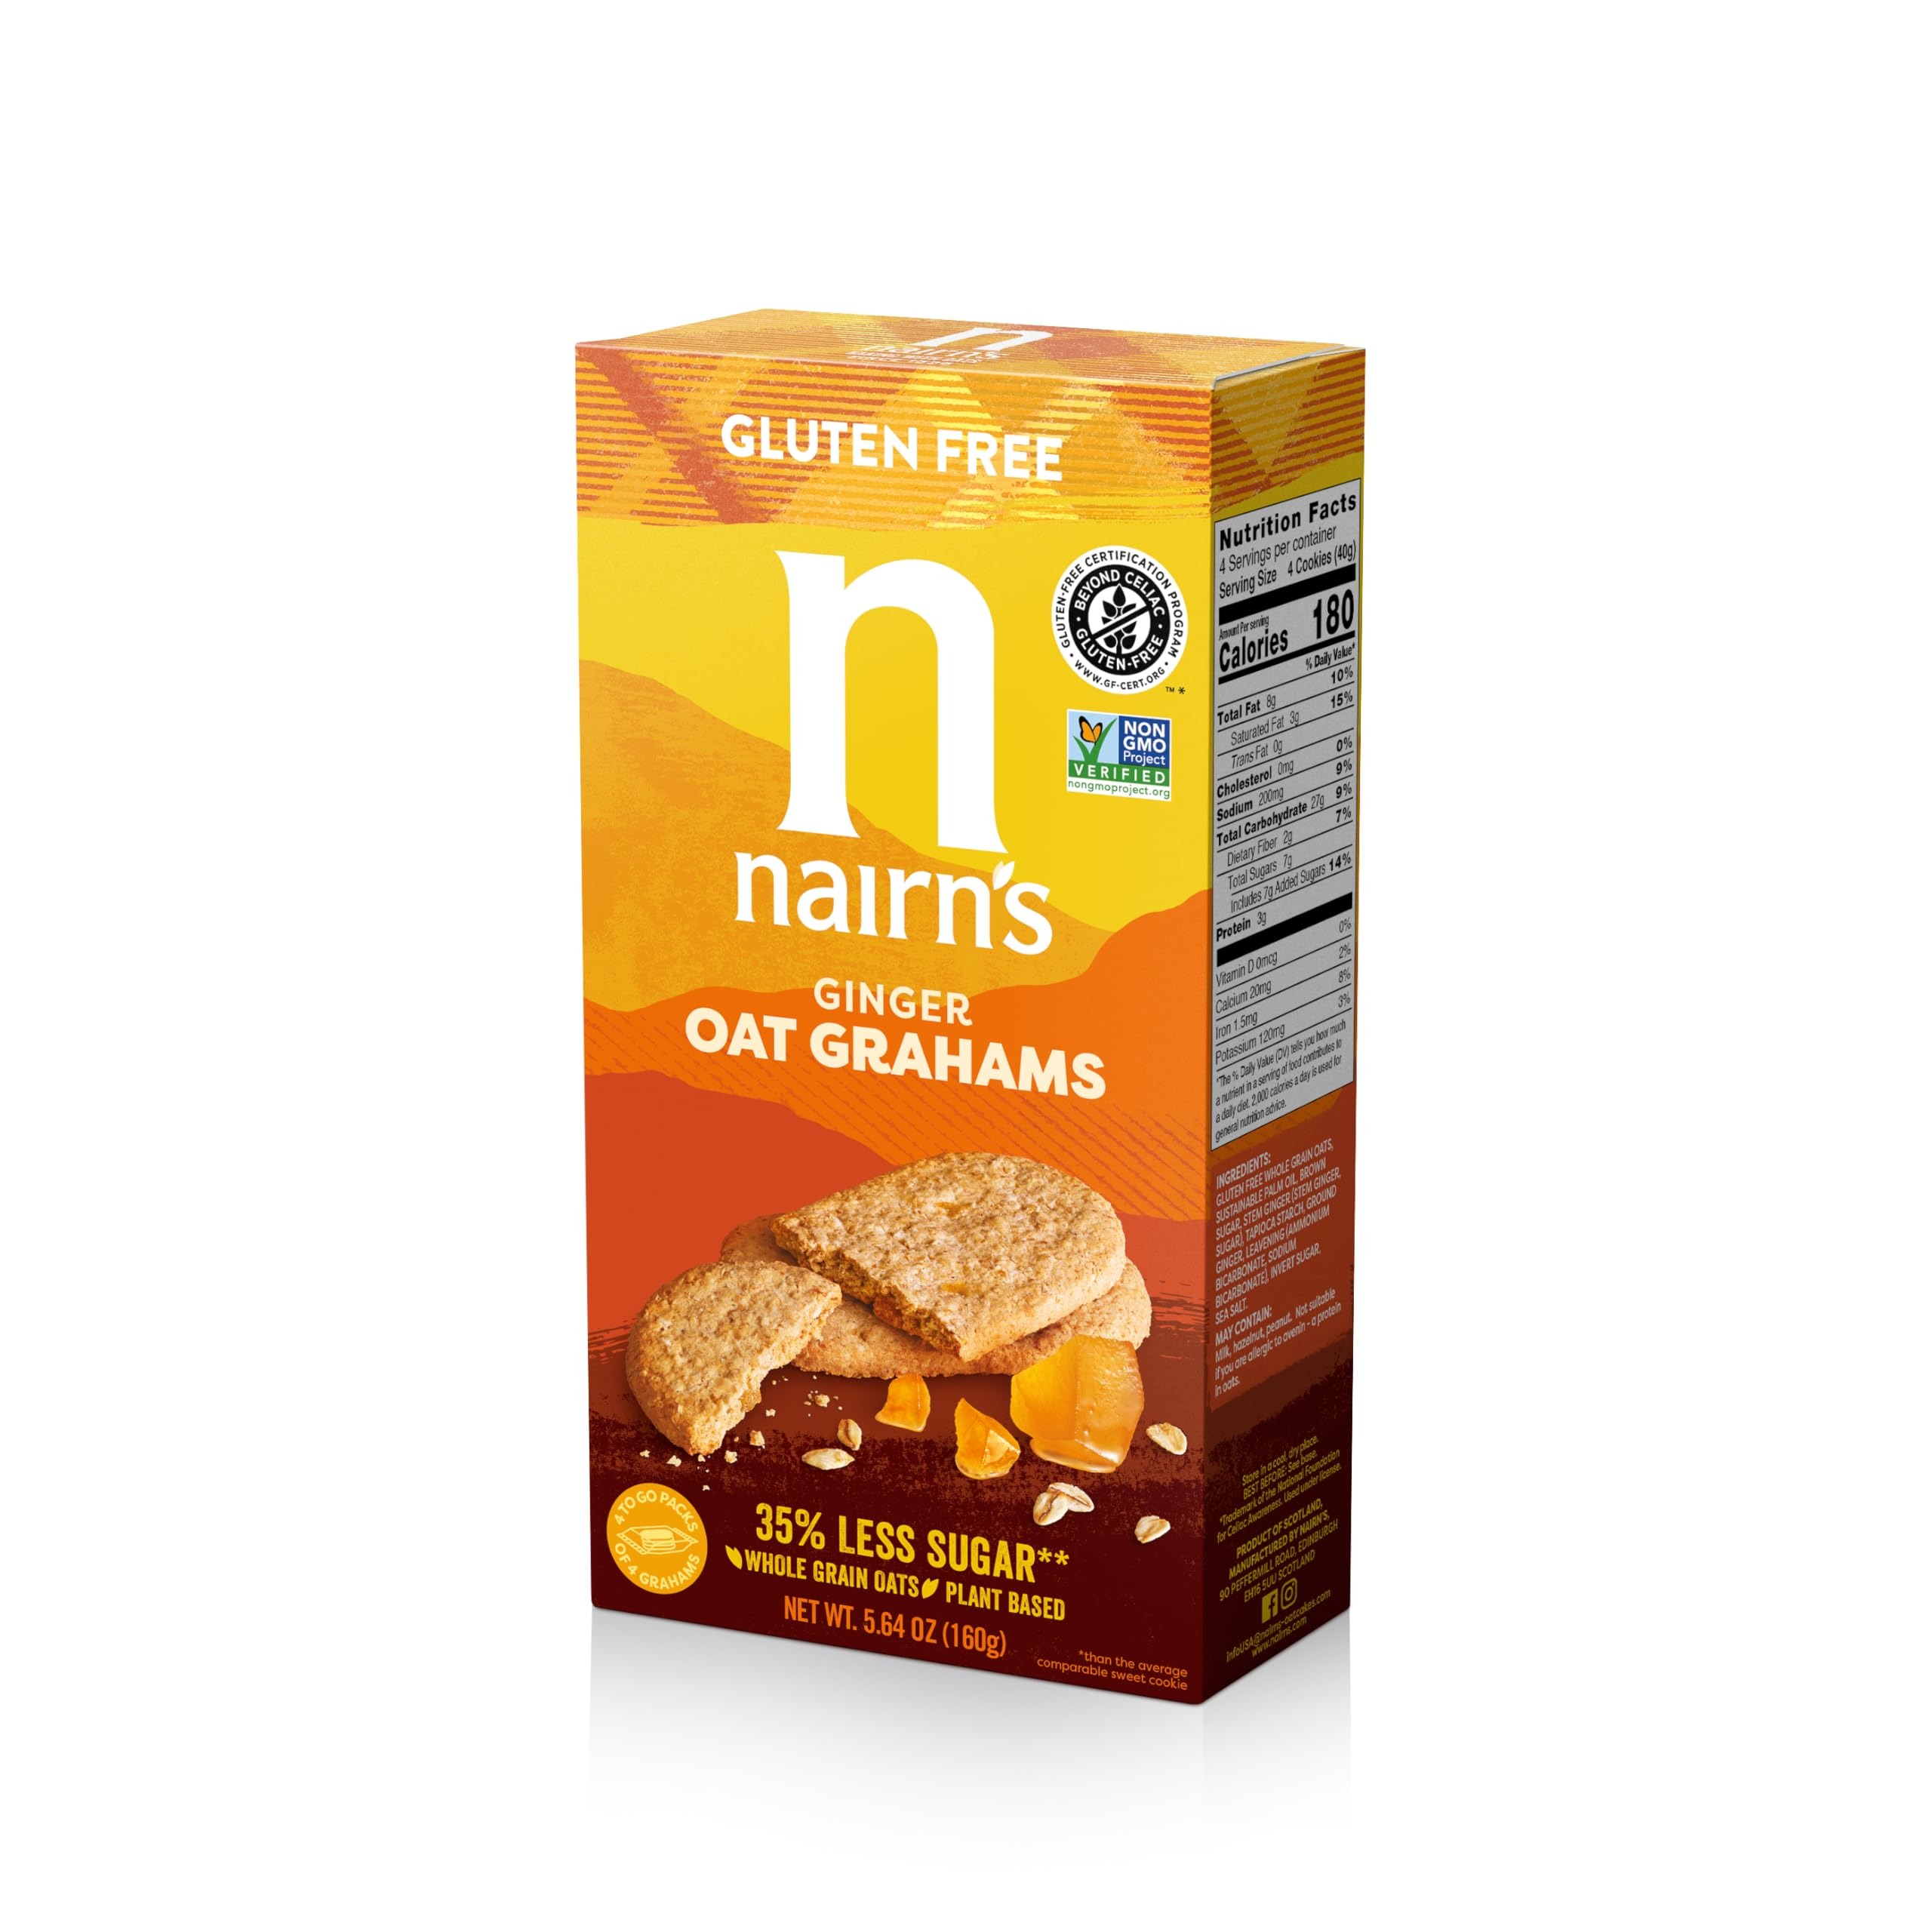
Item Name: Nairn's Gluten Free Stem Ginger Snack Grahams; Vegan Friendly, Pack of 6
Bullet Point 1: Gluten Free: These biscuits are made with gluten free ingredients for those with gluten intolerance.
Bullet Point 2: Nairn's Signature Flavor: Features Nairn's classic ginger flavor that fans love.
Bullet Point 3: Perfect For Snacking: These biscuits are great for snacking on the go or enjoying at home.
Bullet Point 4: Made In Scotland: Produced in Nairn's Scottish bakery using traditional methods.
Bullet Point 5: Occasion Treat: Delicious ginger biscuits make a special treat for birthdays, weddings, anniversaries and more.
Value: 33.86
Unit: Ounce

Price: 9